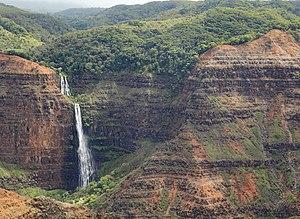
Le Waimea Canyon, connu également sous le nom de Grand Canyon du Pacifique, est un vaste canyon, d'environ 16 km de long, 1,5 km de large et environ 1 km de profondeur. Il se trouve à l'ouest de l'île de Kauaʻi dans les îles Hawaï, aux États-Unis.